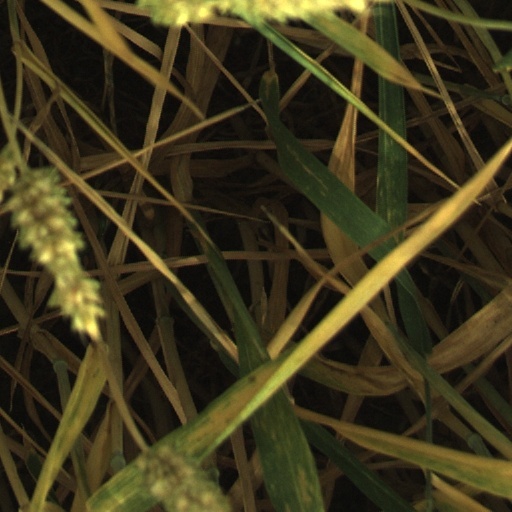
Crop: wheat